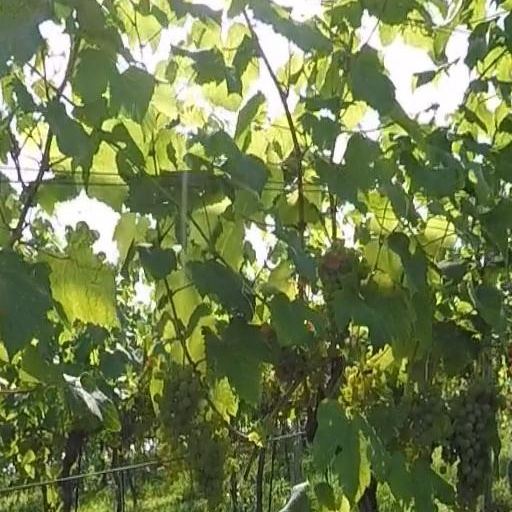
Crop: grape